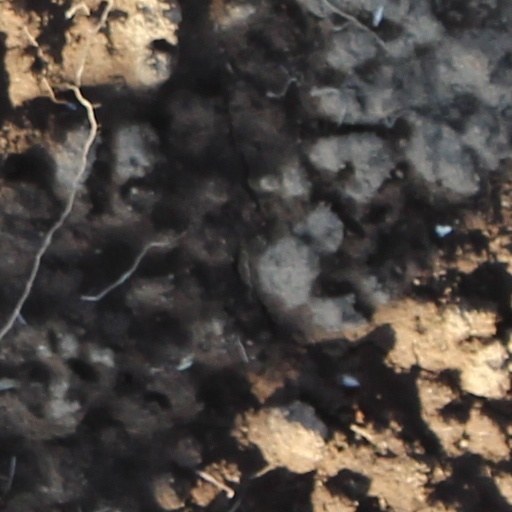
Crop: wheat